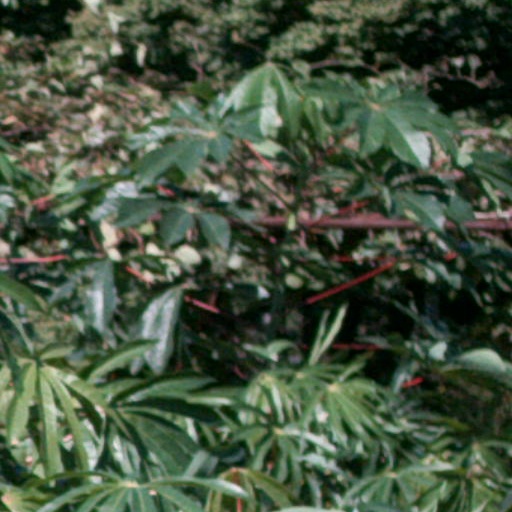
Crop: cassava